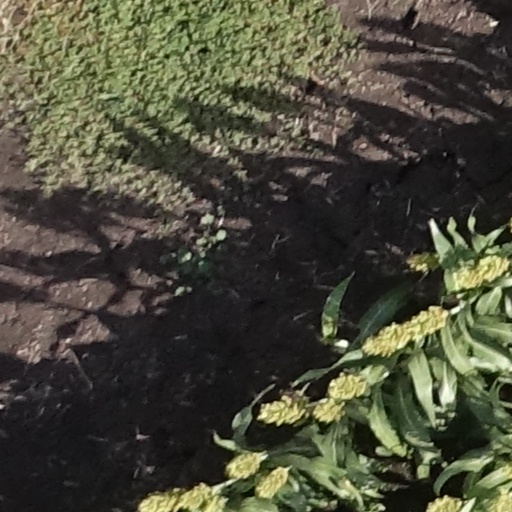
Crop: sorghum